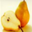
Label: pear